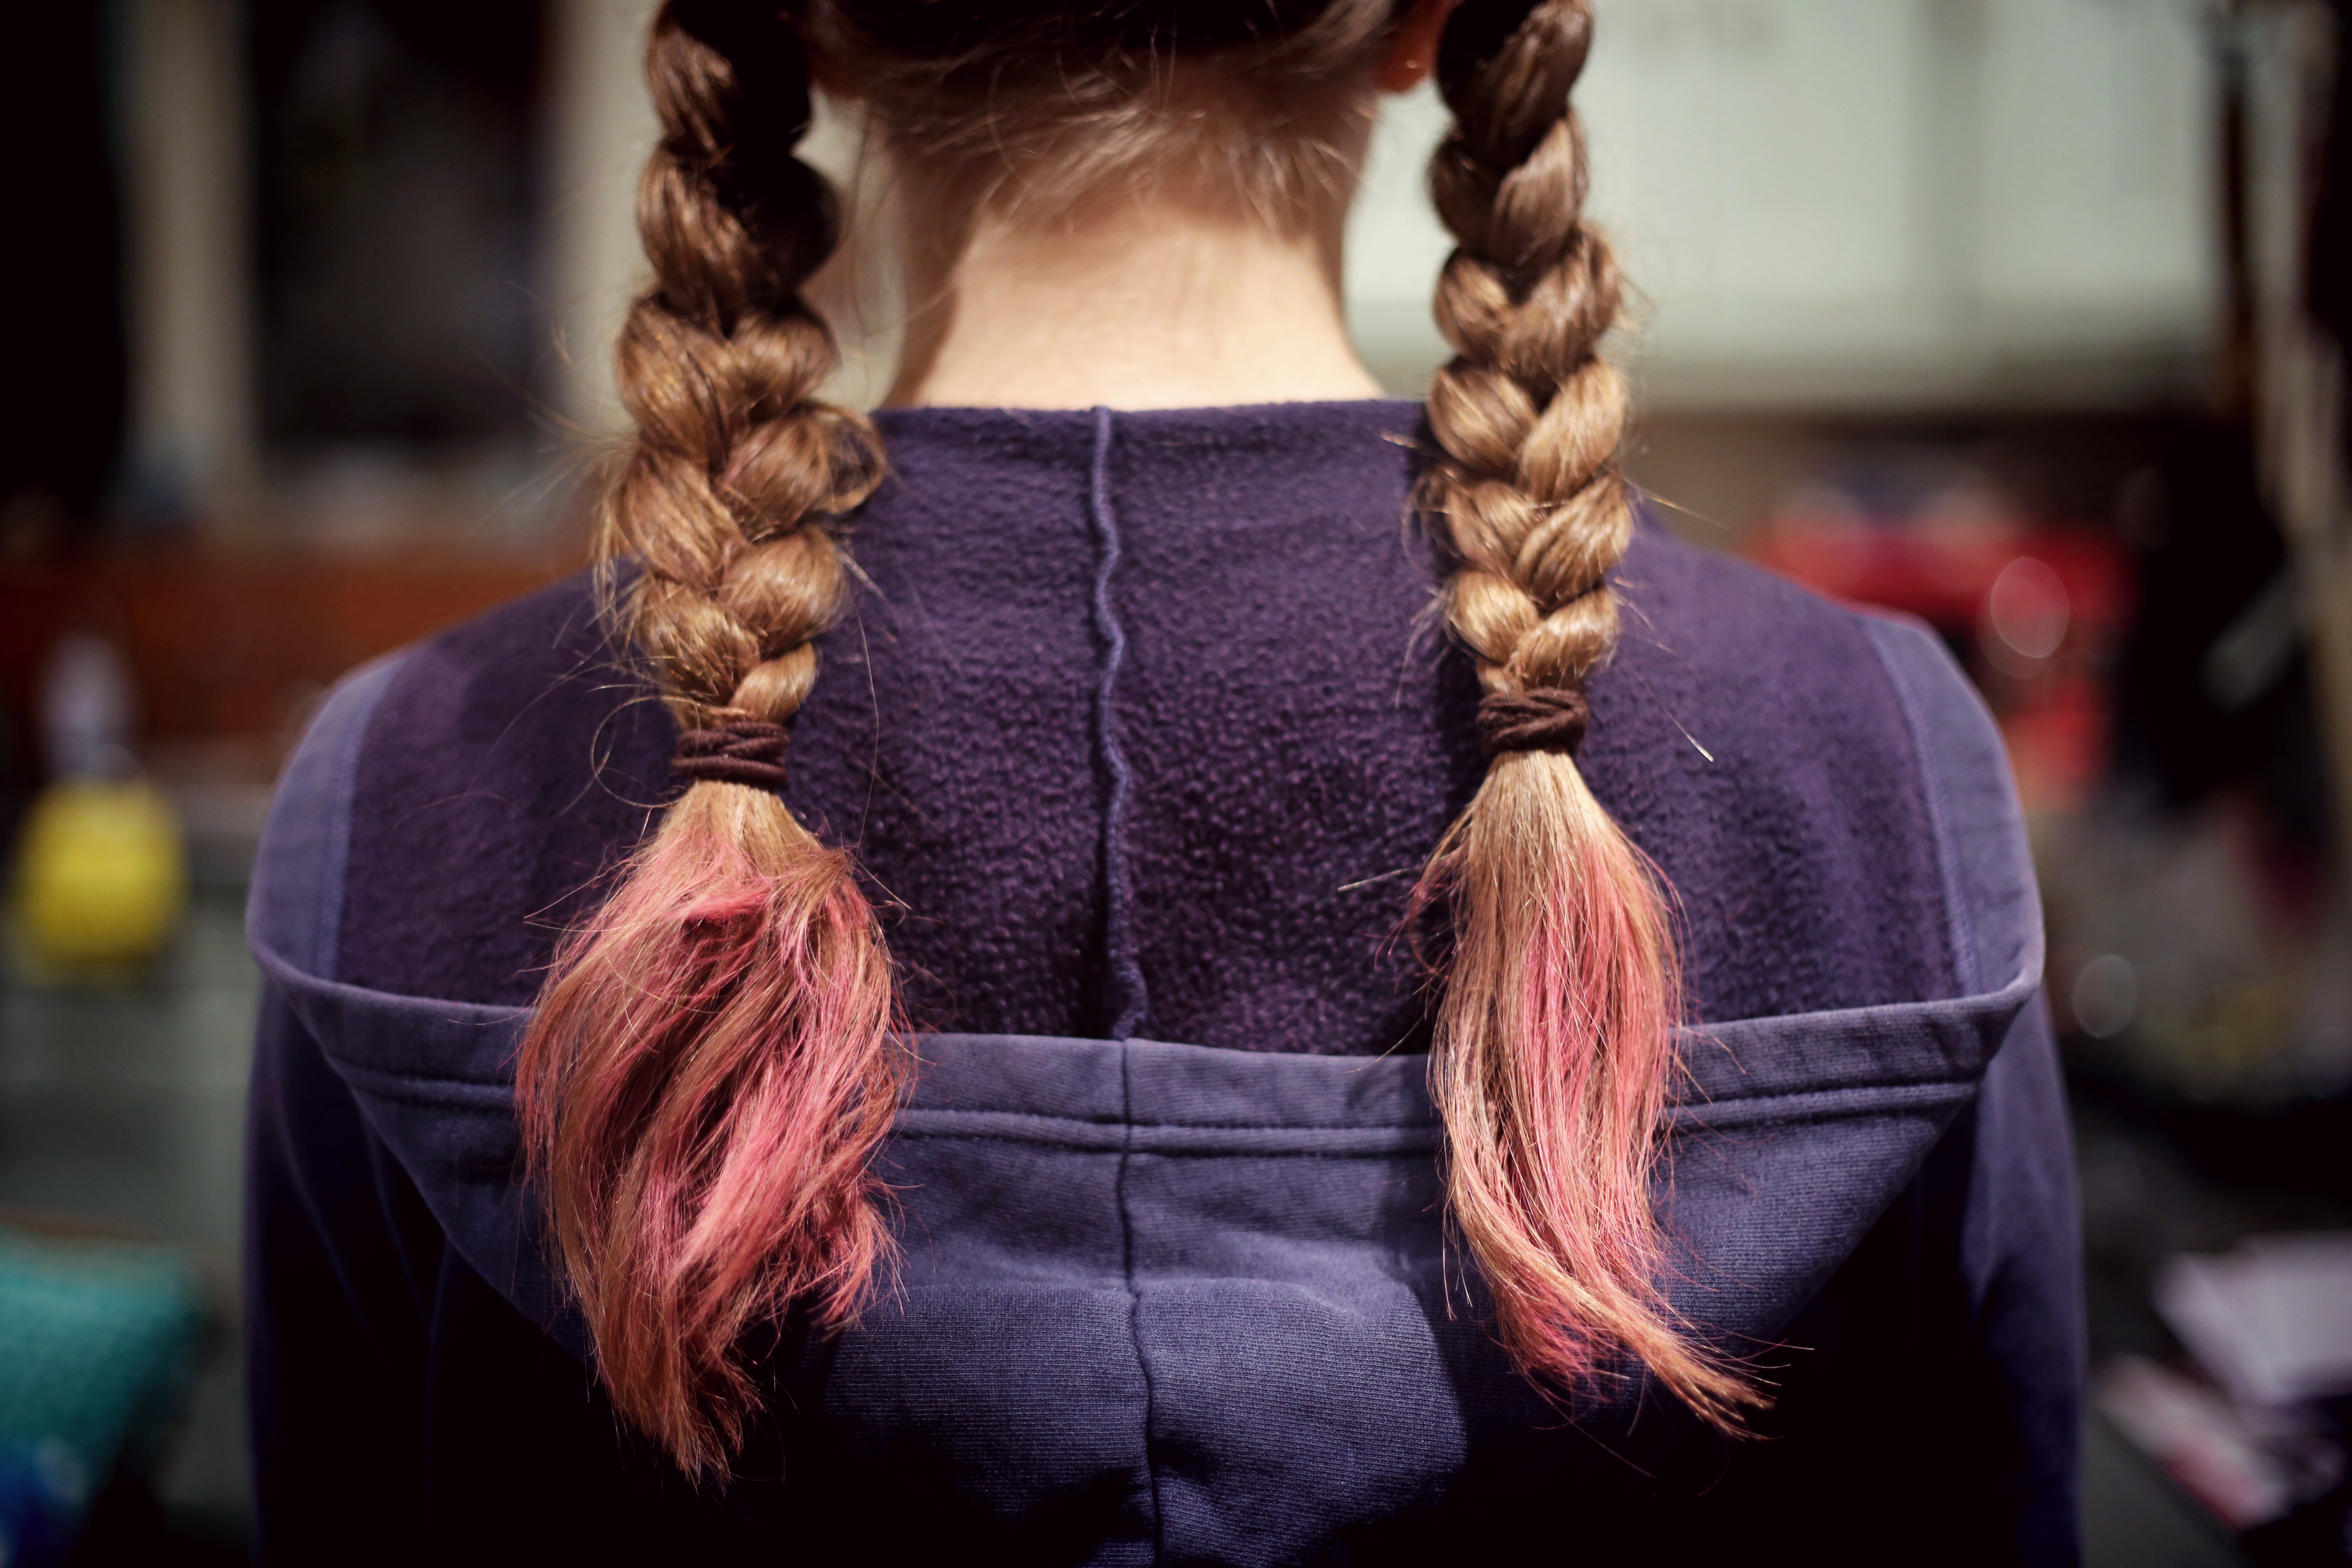
person, hair, fur, color, fashion, hoodie, hairstyle, braid, long hair, textile, back, facial hair, fur clothing